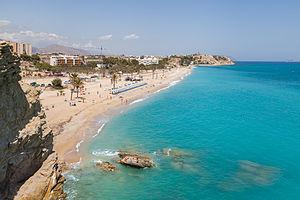
La Vila Joiosa ou La Vila en valencien, Villajoyosa en castillan, est une commune d'Espagne de la province d'Alicante dans la Communauté valencienne. Elle est située dans la comarque de la Marina Baixa à 32 kilomètres au nord-est de la ville d'Alicante, sur la Costa Blanca. Elle est proche de la célèbre station balnéaire de Benidorm. Elle appartient à la zone à prédominance linguistique valencienne.